New England Small College Athletic Conference

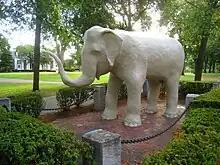
The mascot of Tufts University is Jumbo, the elephant, 2010

Member institutions believe athletic teams should be representative of school's entire student bodies and hew to NCAA Division III admissions and financial policies prohibiting athletic scholarships while awarding financial aid solely on the basis of need. Presidents of each NESCAC institution control intercollegiate athletic policy. Conference tenets are usually more restrictive than those of the NCAA Division III regarding season length, number of contests and post-season competition.